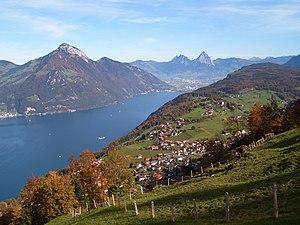
Emmetten est une commune suisse du canton de Nidwald.